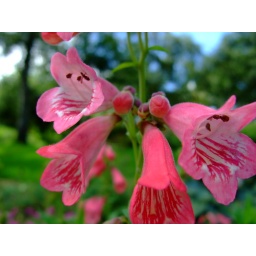
A photo in detail of a pink flower